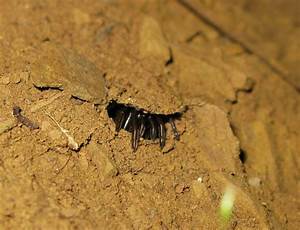
Label: ragno